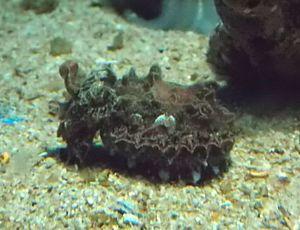
Metasepia est un genre de petites seiches, de l'océan Pacifique. Les deux membres de ce genre sont caractérisés par un petit et épais os de seiche en forme de losange.